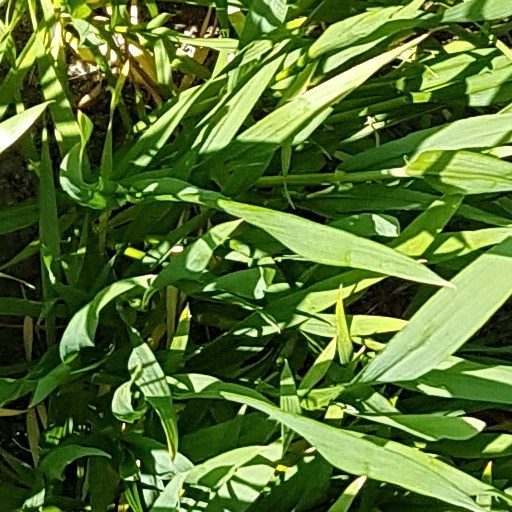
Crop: wheat